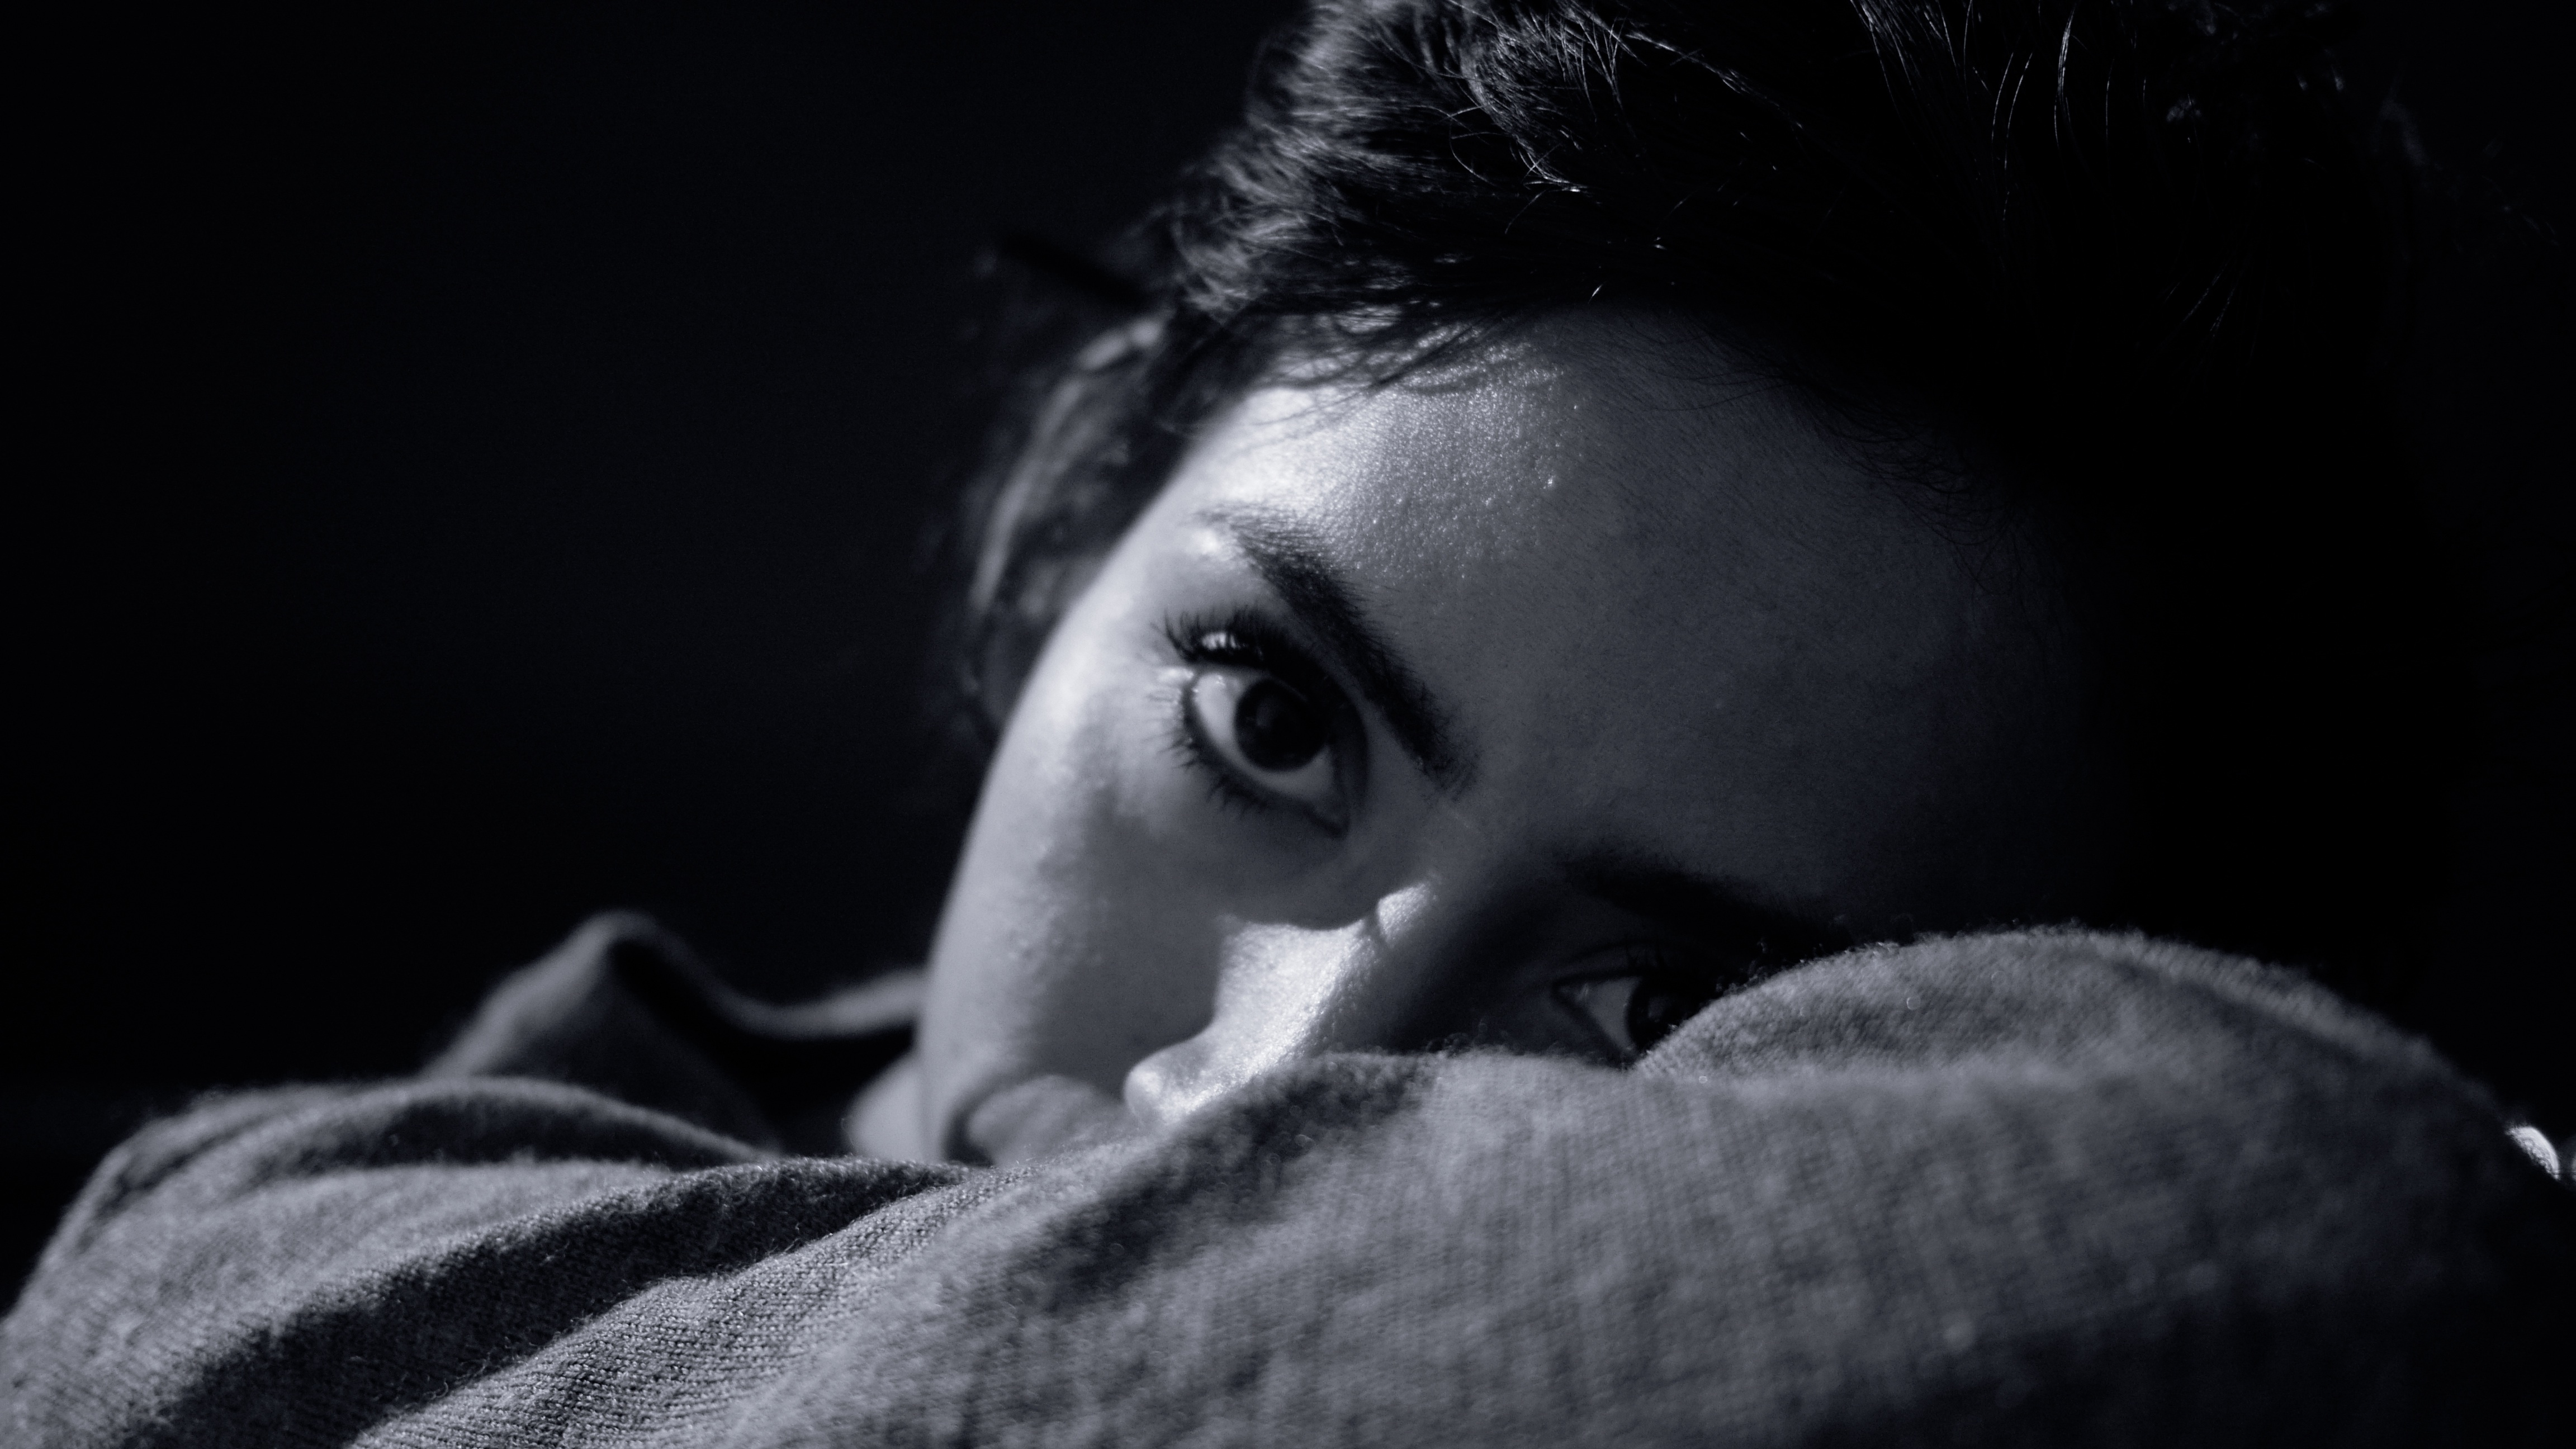
person, light, black and white, girl, white, photography, portrait, model, darkness, black, monochrome, close up, human body, face, nose, eye, head, beauty, organ, emotion, interaction, photo shoot, sense, monochrome photography, portrait photography